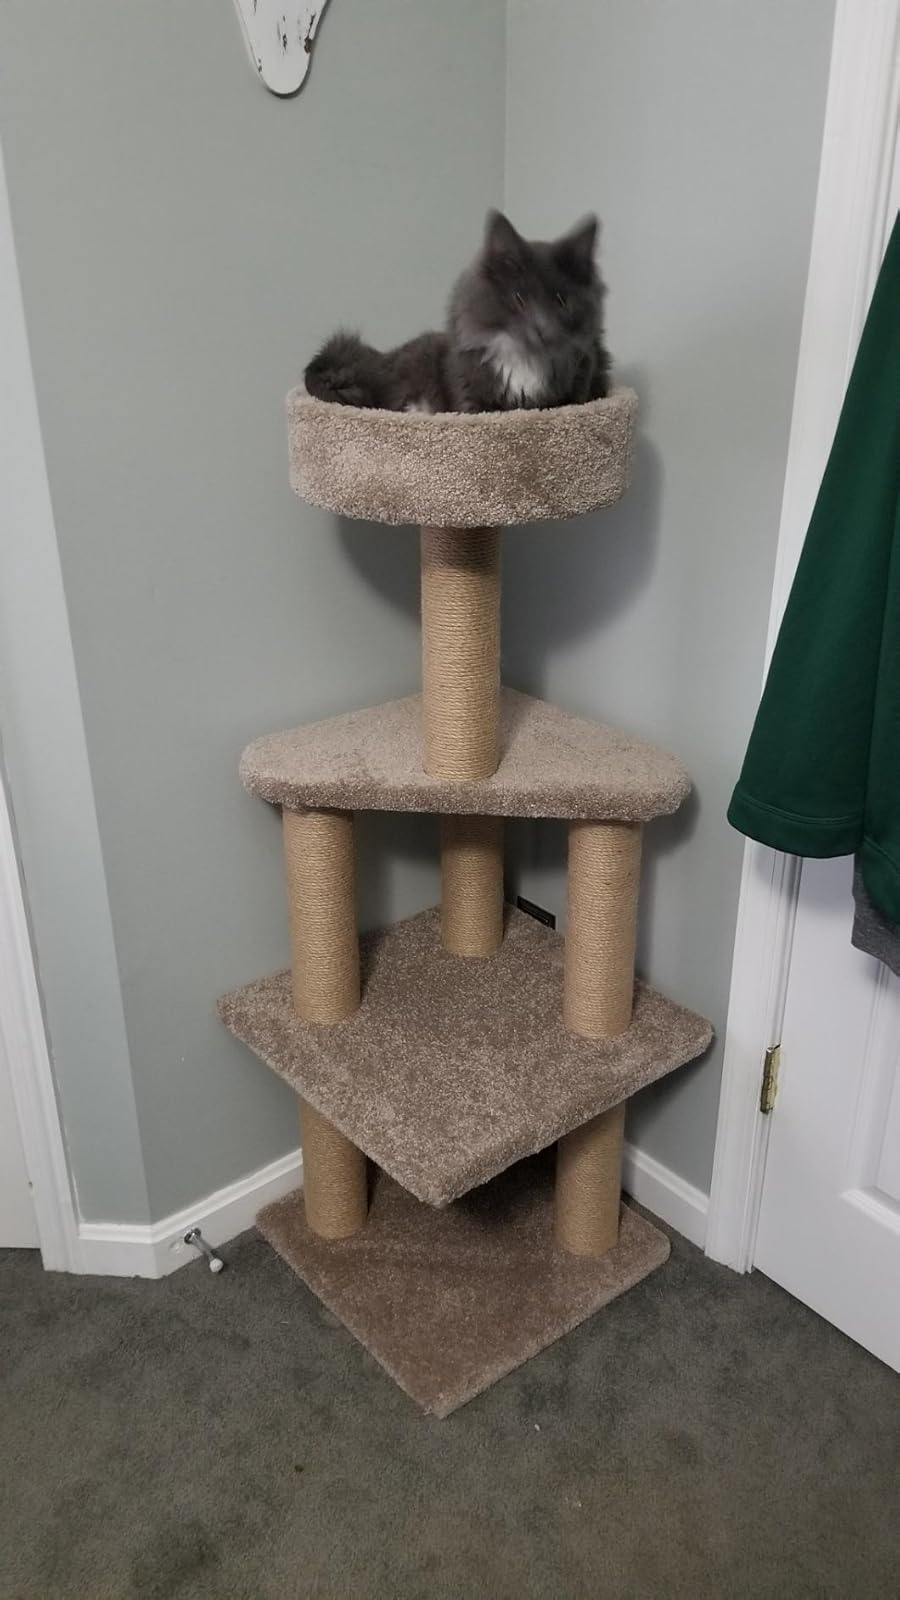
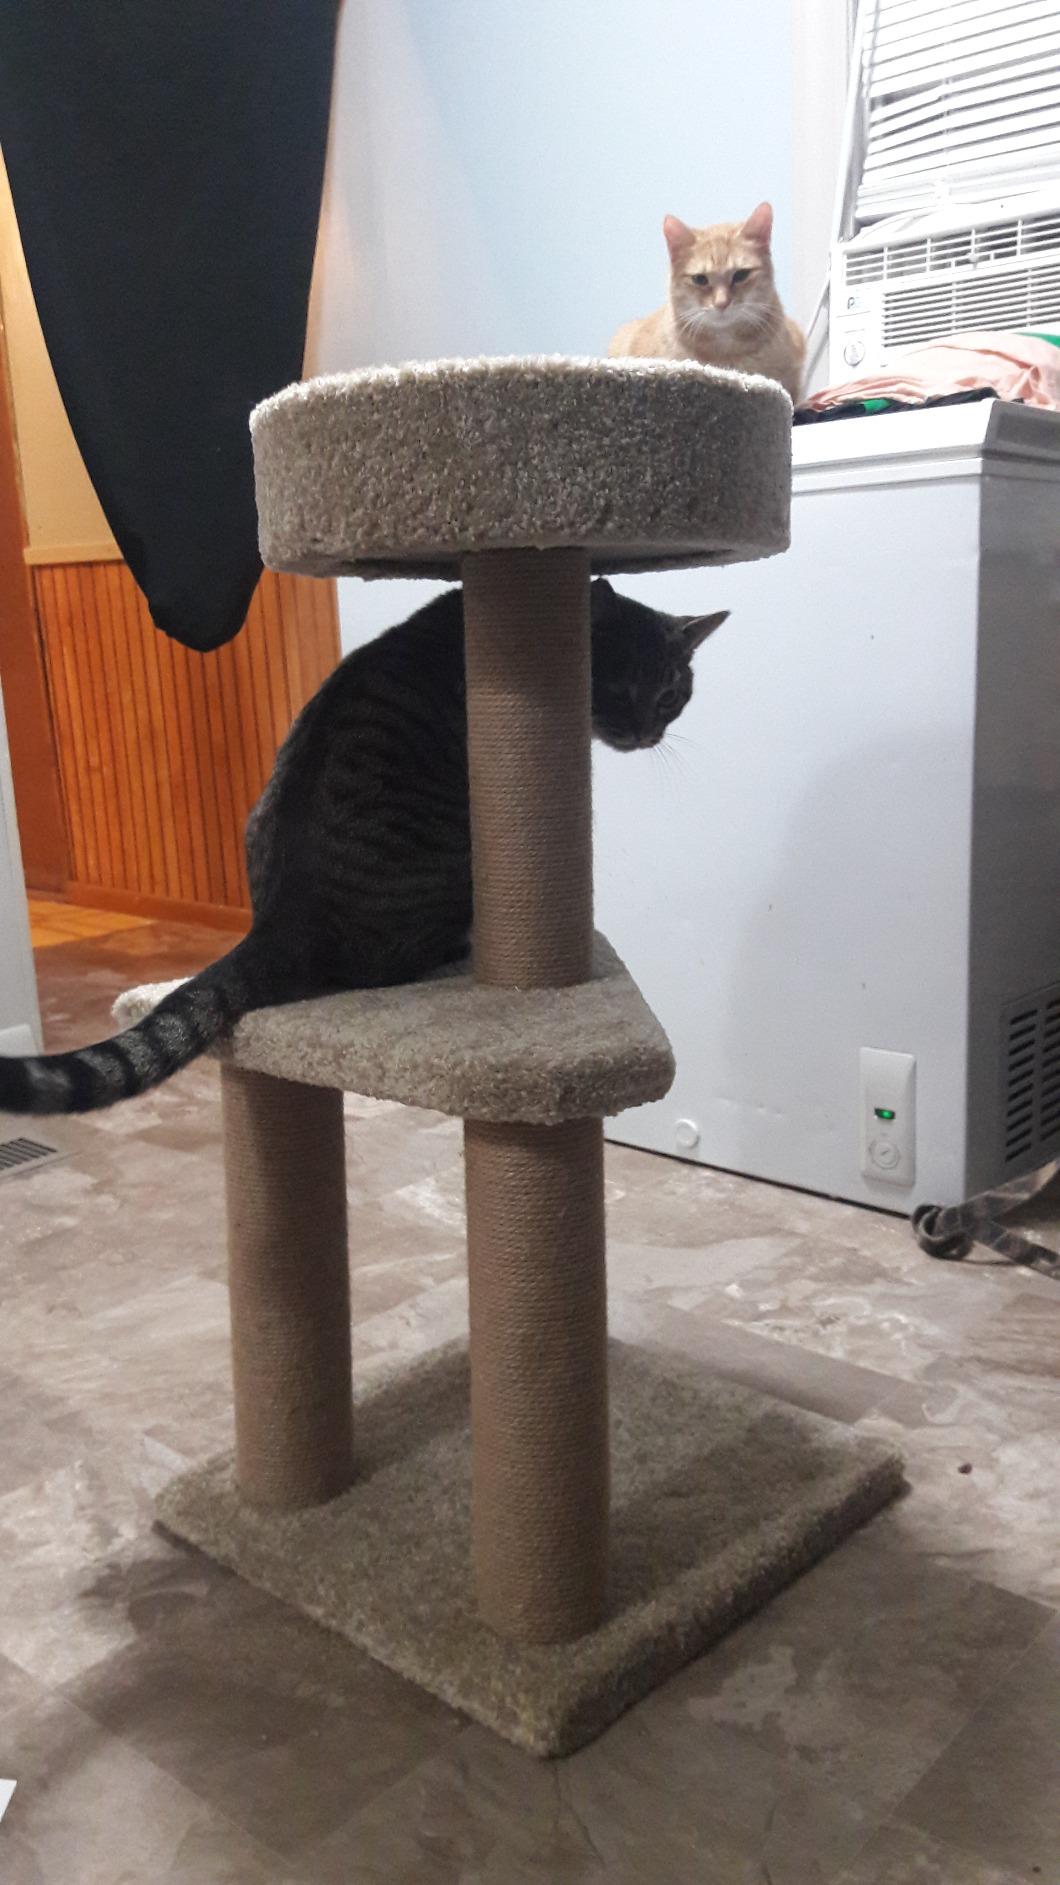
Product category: items_cat tree
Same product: no